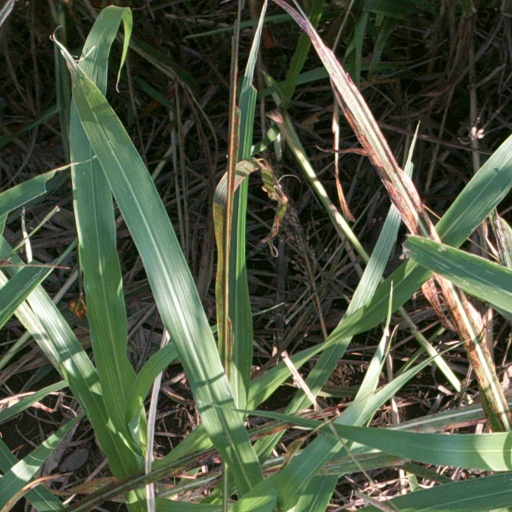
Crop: sorghum